Bikini Atoll

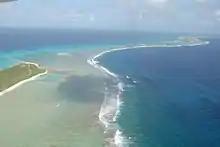
Bikini Atoll in 2005. Although safe for some modest tourism ventures, serious concerns remain about living there full time and living off the land

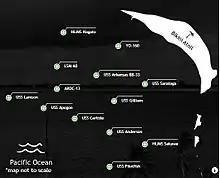

The weapons testing began with the Operation Crossroads series in July 1946. The "Baker" test's radioactive contamination of all the target ships was the first case of immediate, concentrated radioactive fallout from a nuclear explosion. Chemist Glenn T. Seaborg, the longest-serving chairman of the Atomic Energy Commission, called "Baker" "the world's first nuclear disaster." This was followed by a series of later tests that left the islands of the atoll contaminated with enough radioactivity, particularly caesium-137, to contaminate food grown in the soil.